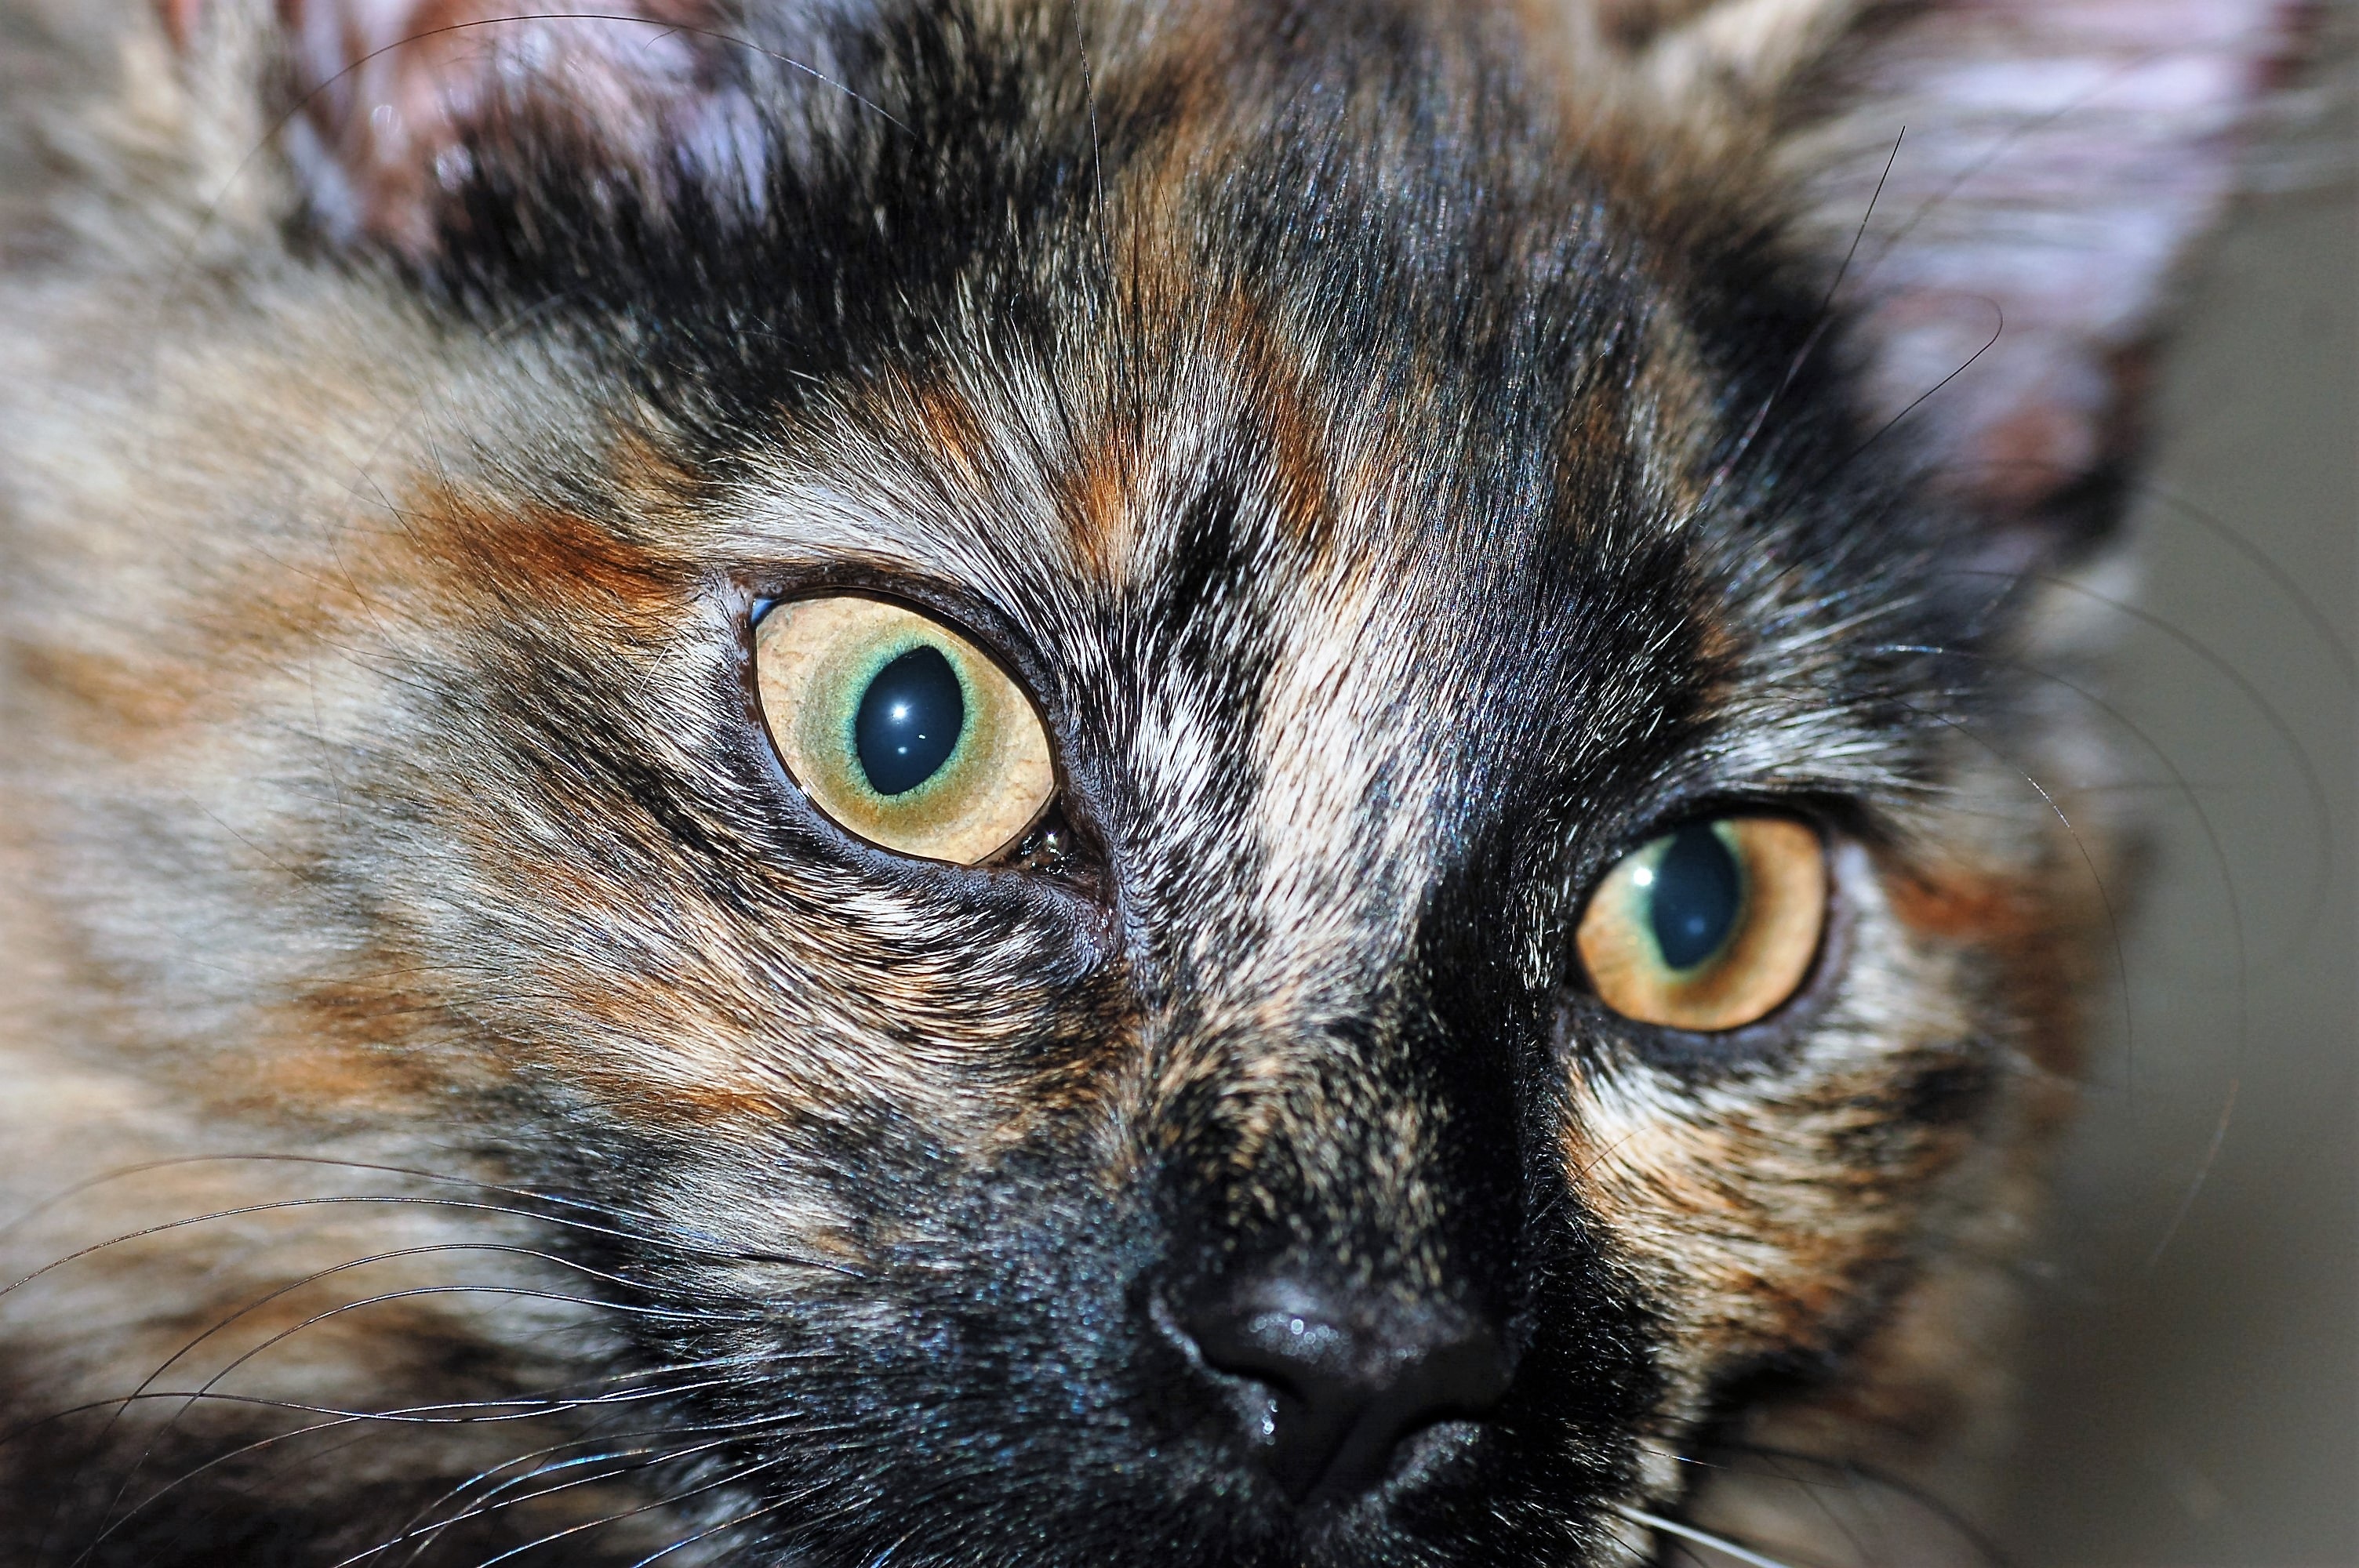
kitten, cat, feline, mammal, fauna, close up, nose, eyes, whiskers, snout, eye, vertebrate, tabby cat, european shorthair, small to medium sized cats, cat like mammal, carnivoran, domestic short haired cat